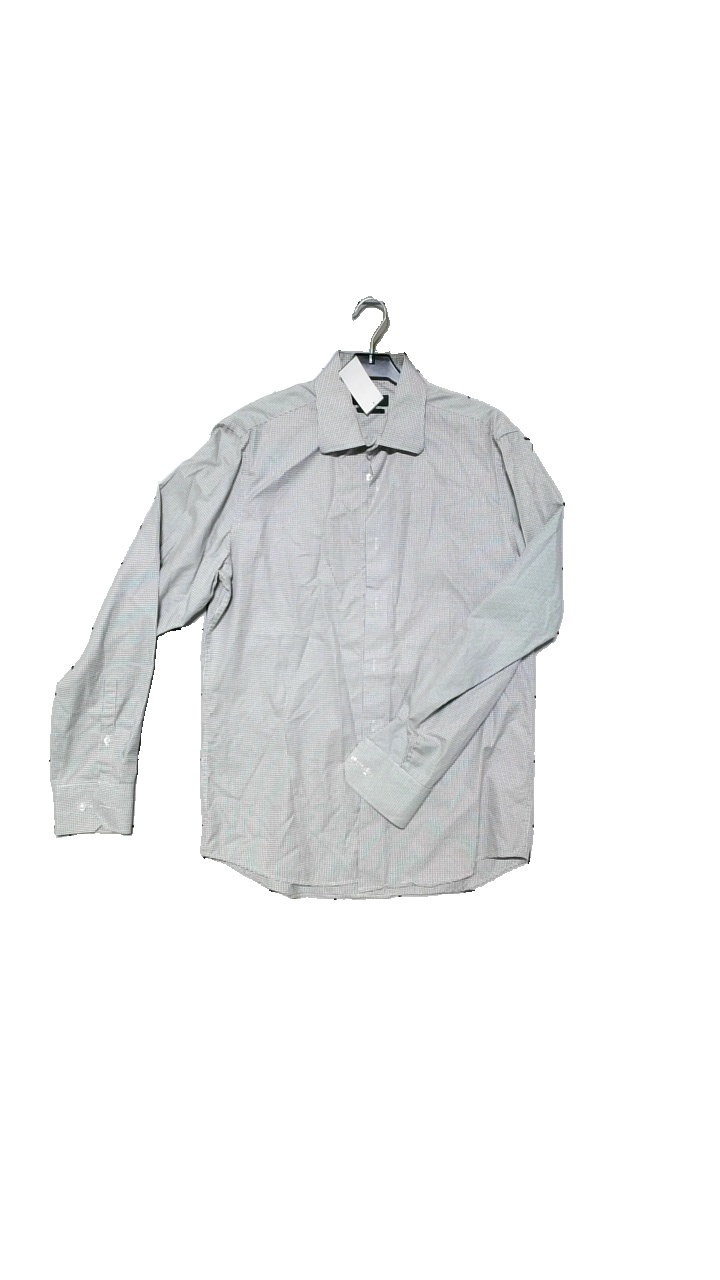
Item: Shirt (Men)
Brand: Riley
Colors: White, Grey
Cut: Regular
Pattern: Checkered print
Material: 100% Bomull
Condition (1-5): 4
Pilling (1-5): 4
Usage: Reuse
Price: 50-100